Southern National Motorsports Park

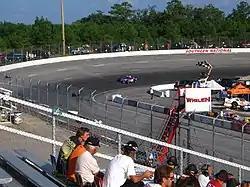
View of racetrack from 2008

Southern National Motorsports Park hosted 4 NASCAR Southeast Series races between 1996 and 2002. The track also hosted 7 NASCAR Whelen Southern Modified Tour events between 2006 and 2014.